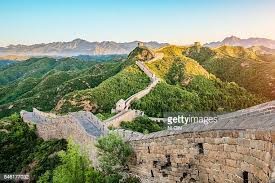
Landmark: Great Wall of China